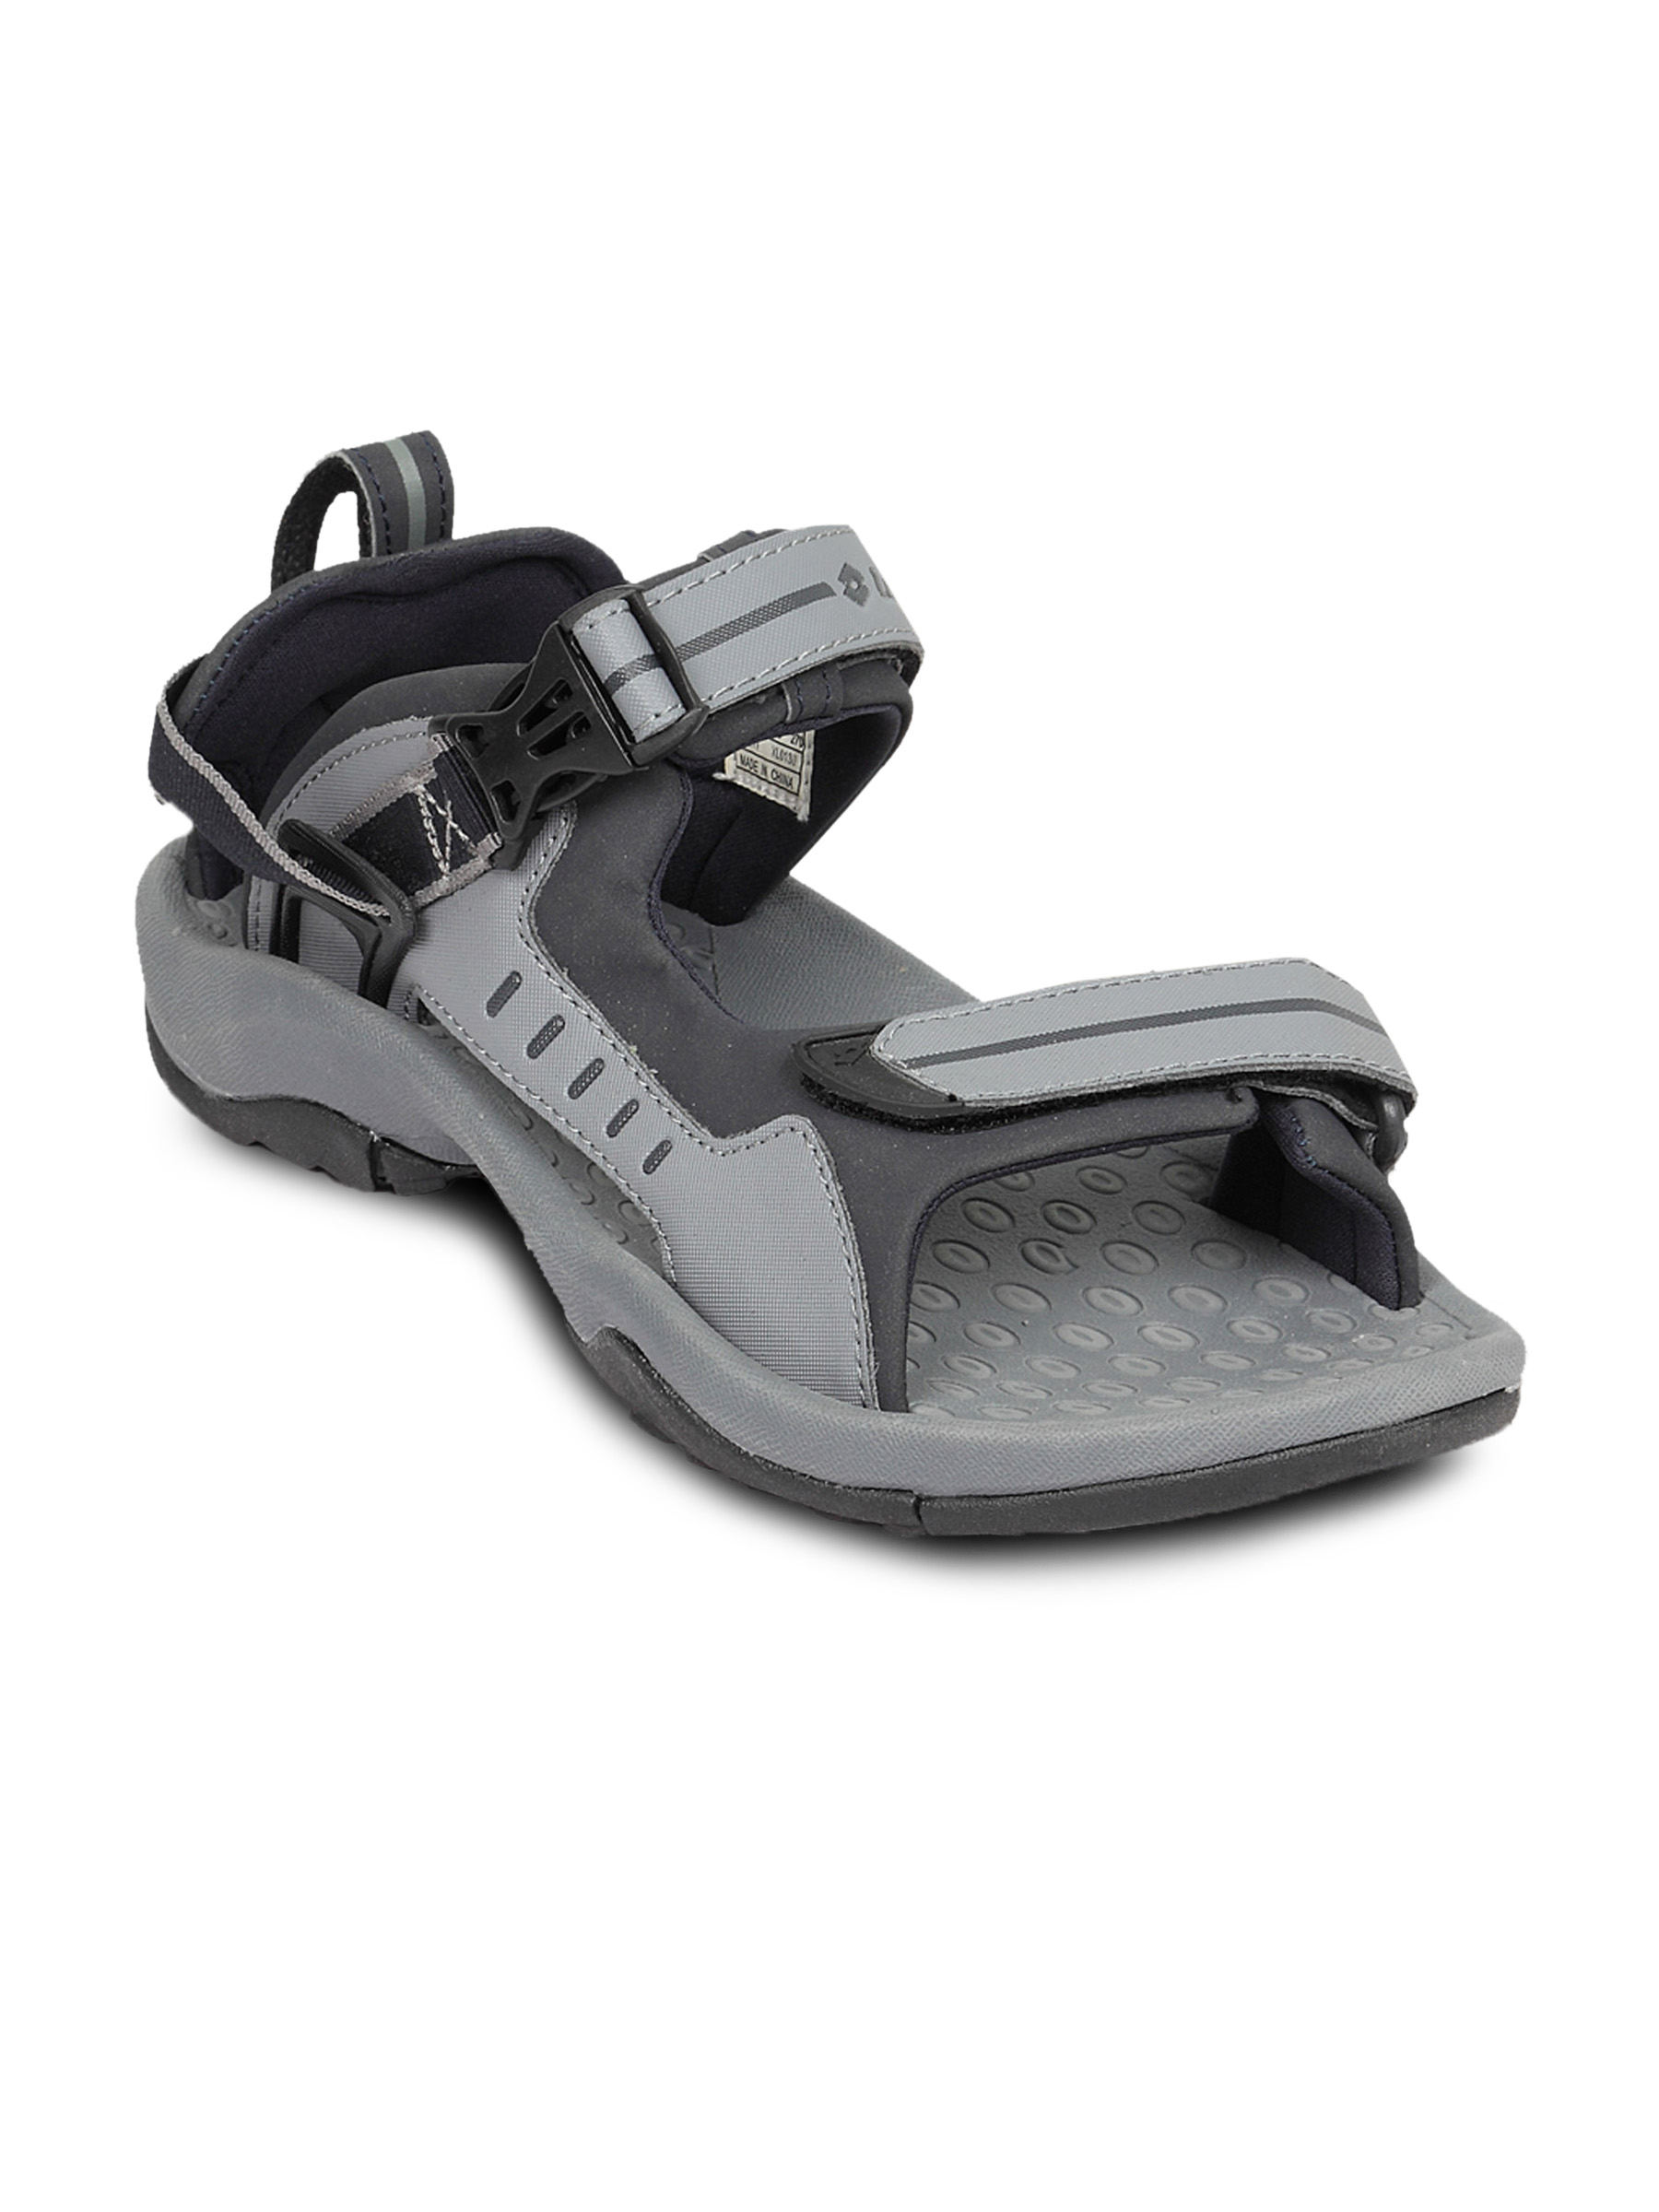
Lotto Men Laos Grey Floater
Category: Footwear / Sandal / Sandals
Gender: Men
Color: Grey
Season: Summer 2011
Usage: Casual